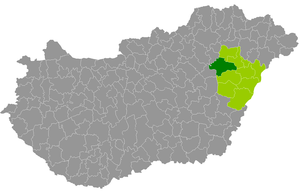
Le district de Balmazújváros est un des 10 districts du comitat de Hajdú-Bihar en Hongrie. Créé en 2013, il compte 30 488 habitants et rassemble 5 localités : 3 communes et 2 villes dont Balmazújváros, son chef-lieu.